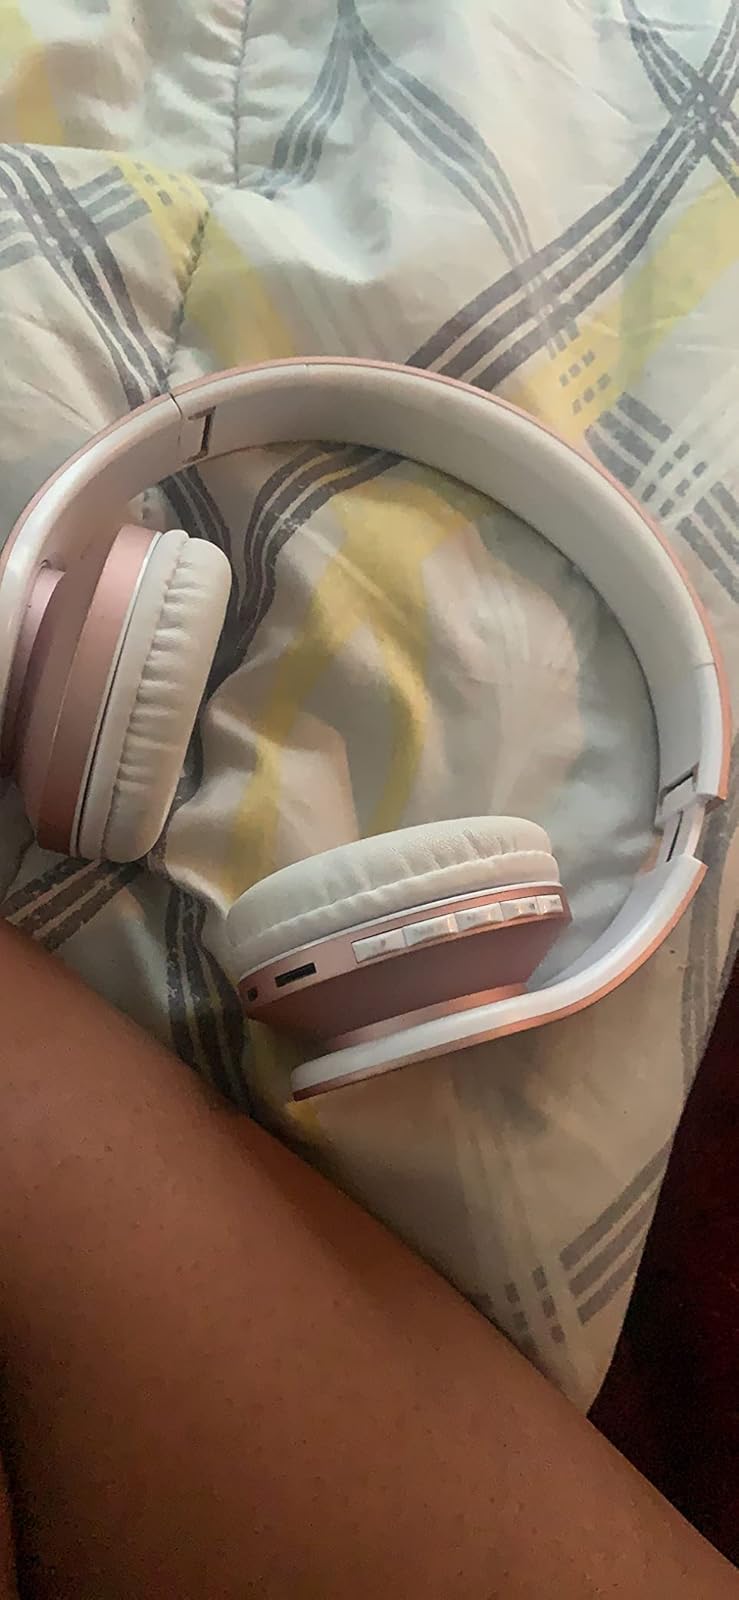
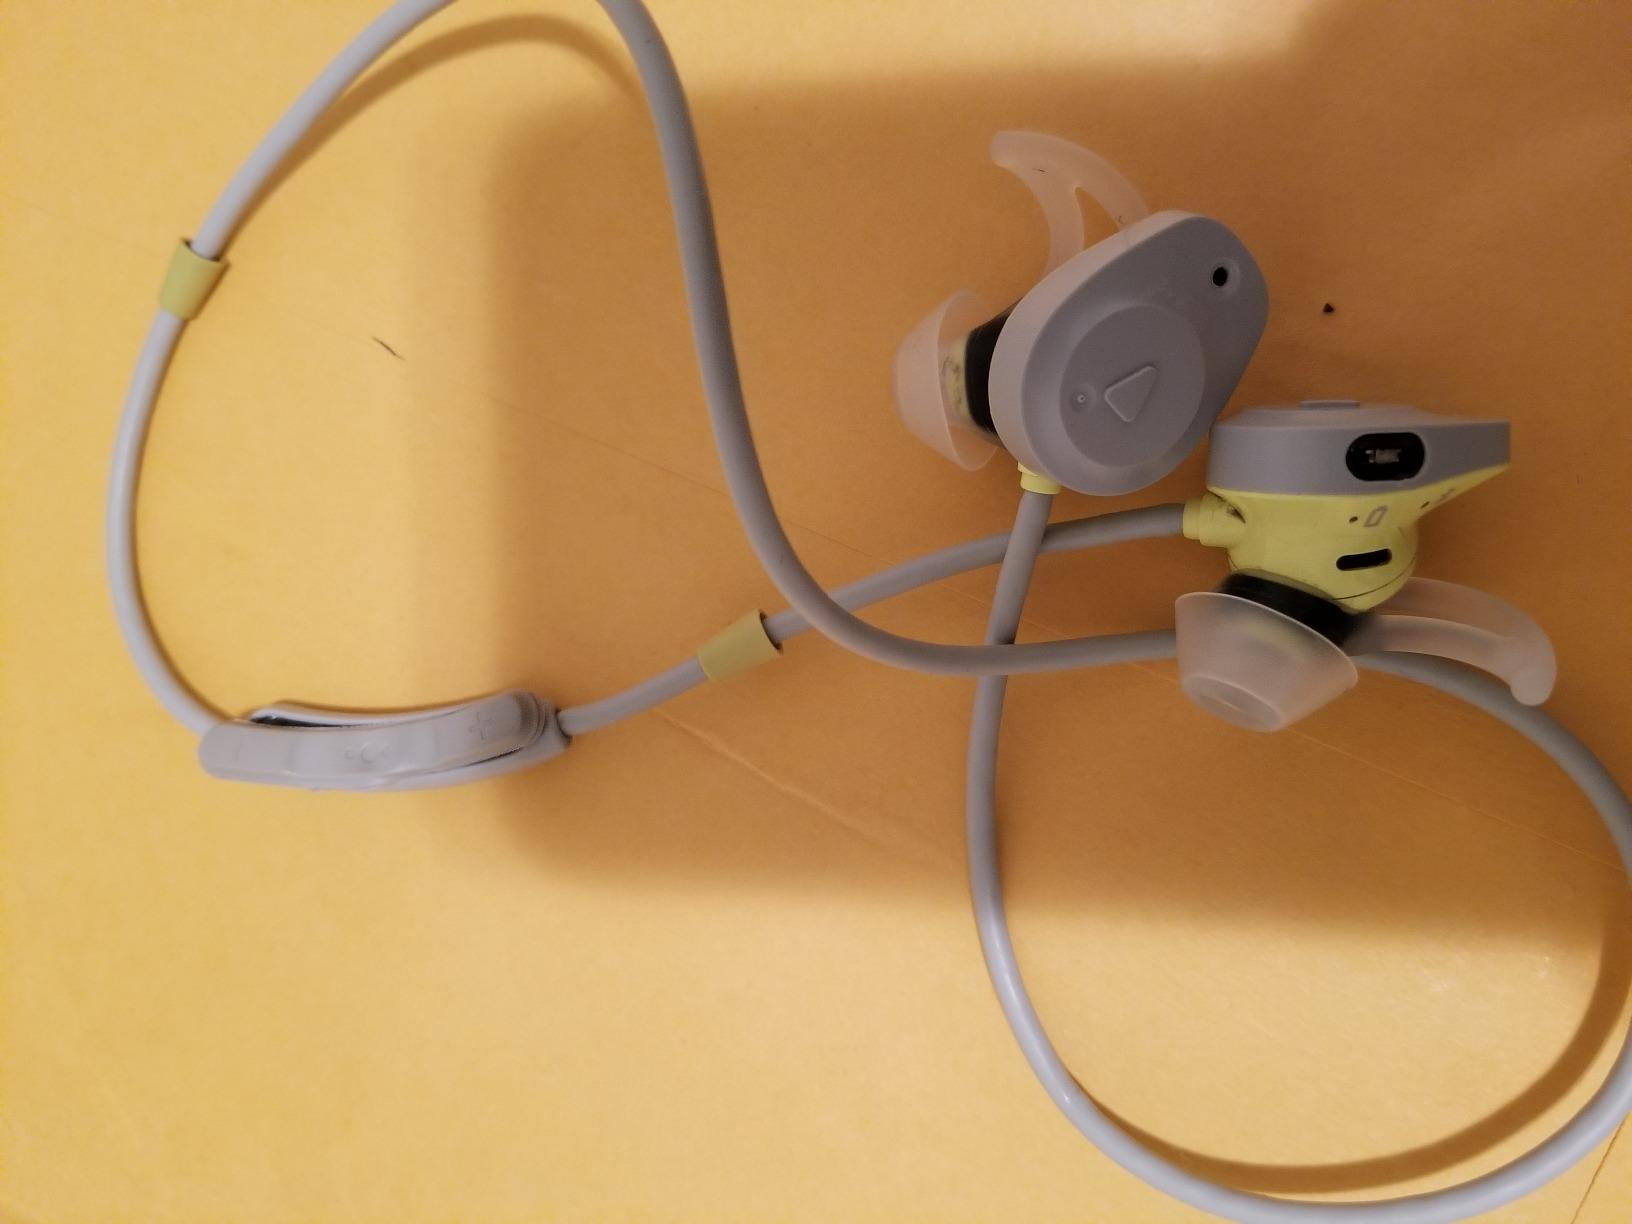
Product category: headphones
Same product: no